Abdoulaye Diawara (footballer, born 1983)

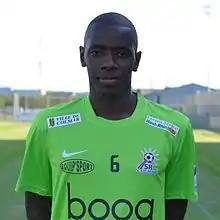
Diawara with SR Colmar in 2014

Abdoulaye Diawara (born 26 January 1983) is a professional footballer who plays as a midfielder for SR Colmar. Born in Paris as the younger brother of Fousseni and Samba, he represented Mali at the youth level and started his career at PSG. He played for Paris FC from 2007 to 2013. In June 2013, he signed with SR Colmar.